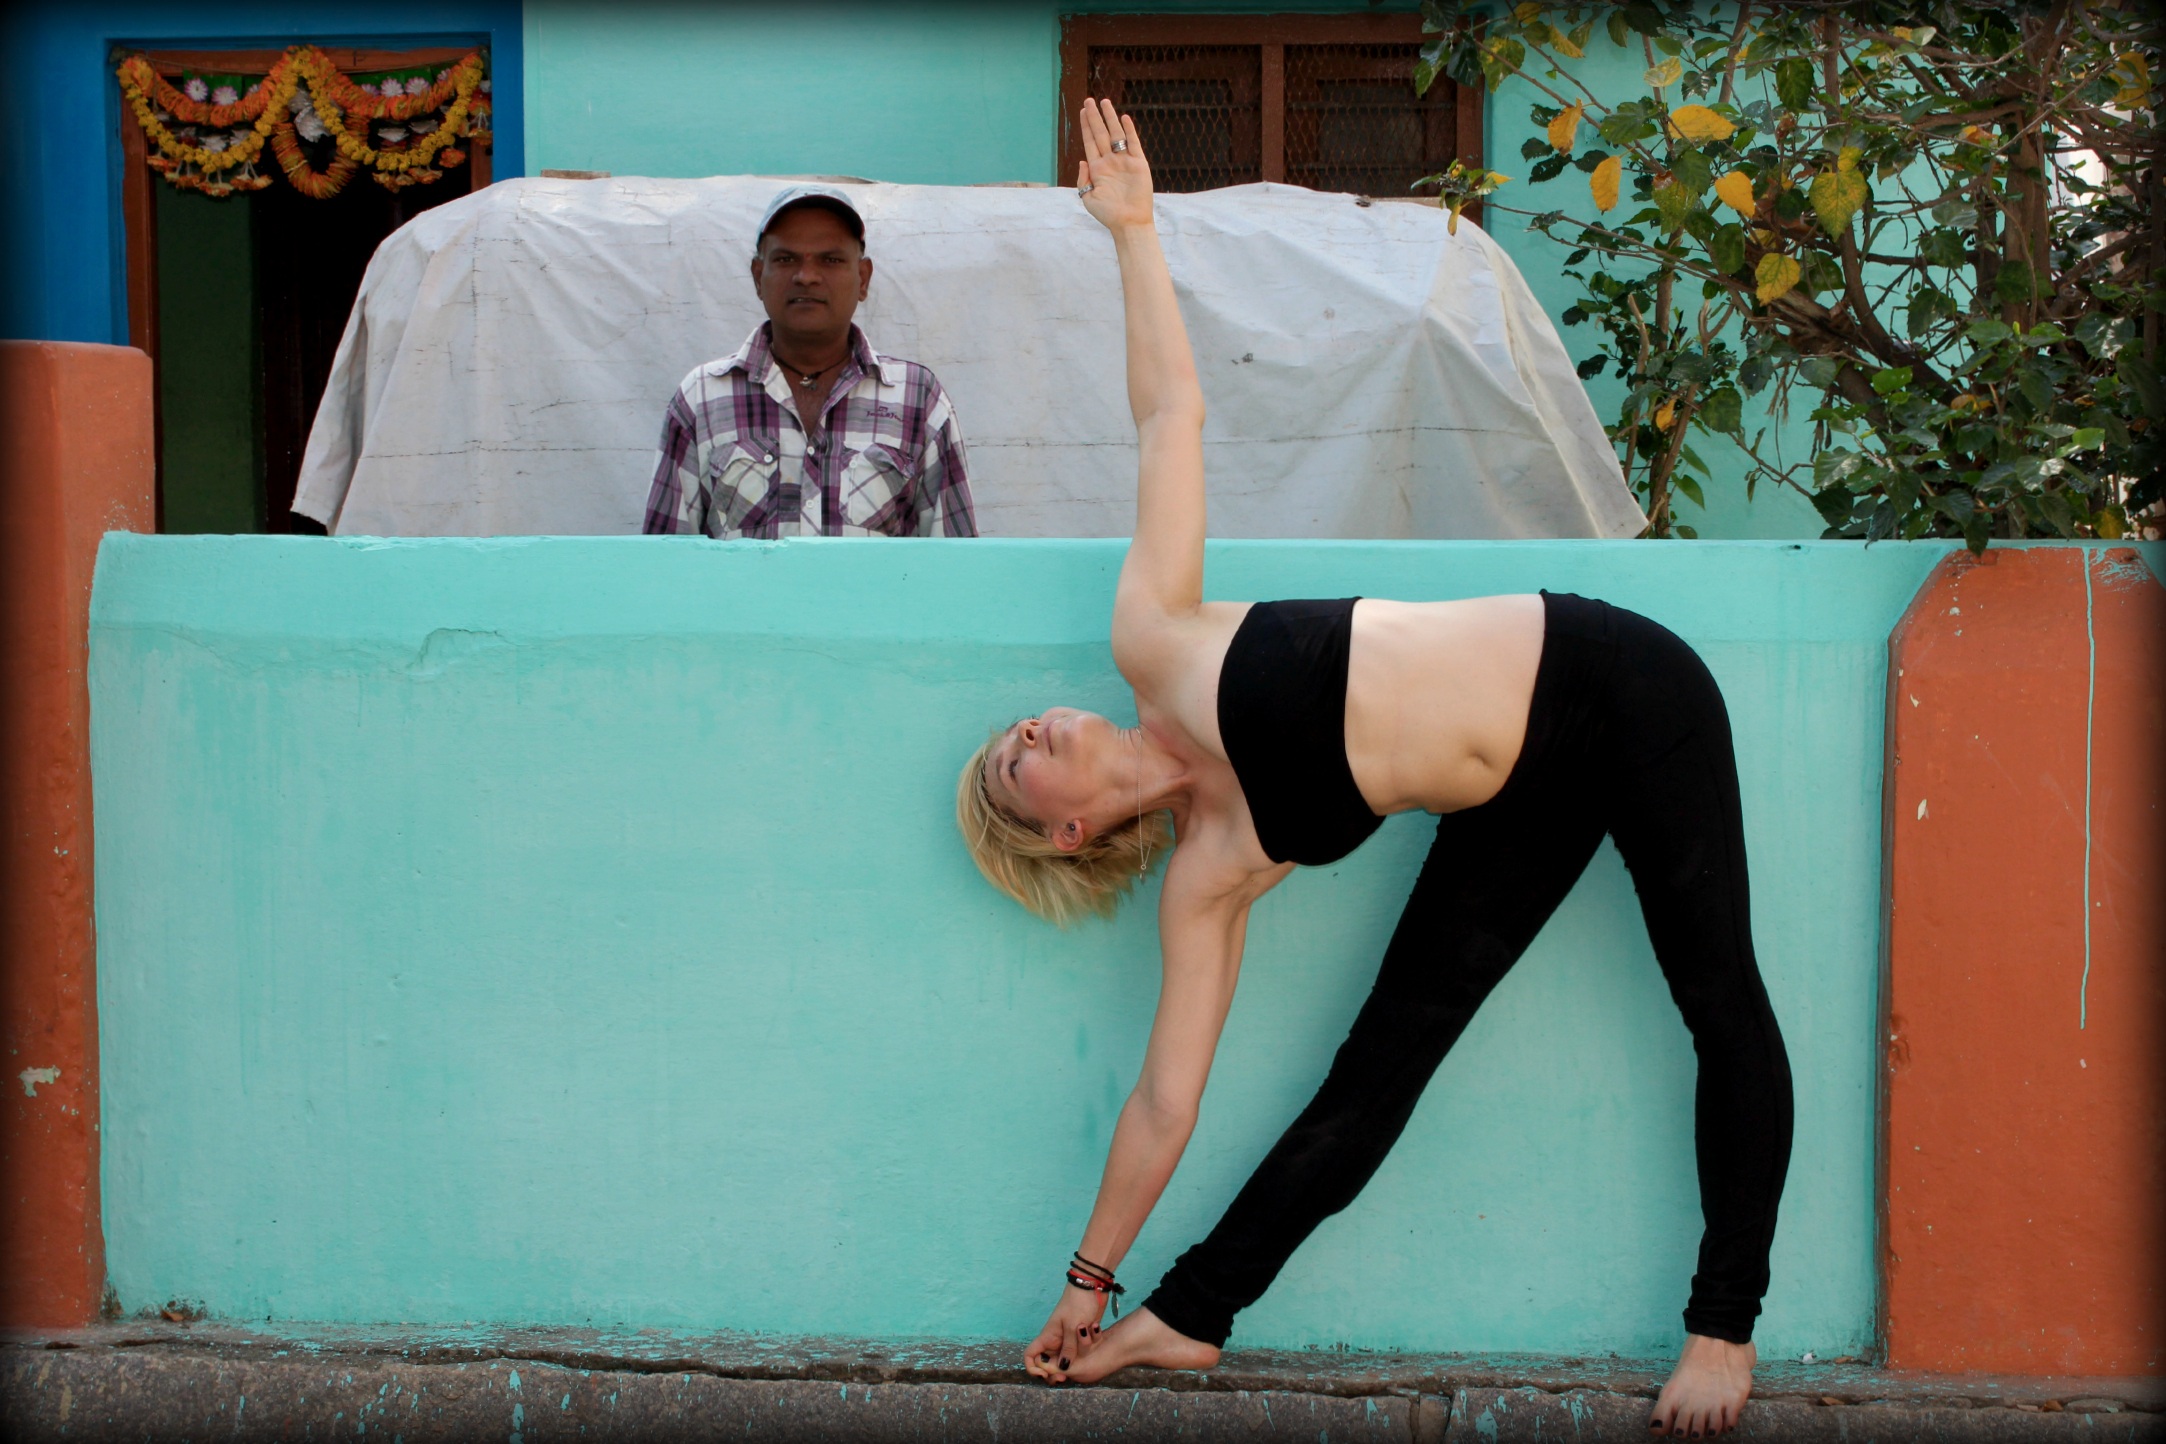
woman, sport, female, color, peace, blue, exercise, healthy, fitness, zen, instructor, meditation, triangle, photograph, stretch, yoga, pose, asana, trikonasana, beautiful, india, class, slim, harmony, zen like, ashtanga, vinyasa